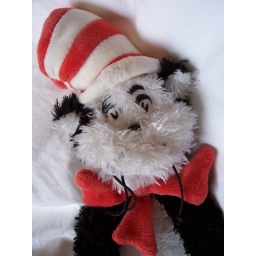
cat in the hat